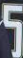
Number: 5